Ivan Kozhedub

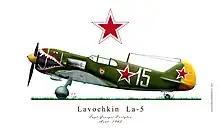
Lavochkin La-5, operated in 1943–1944

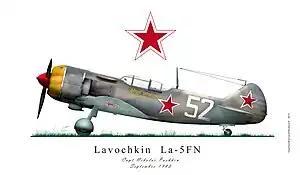
Lavochkin La-5FN, operated in 1944

In his autobiography, Kozhedub claimed to have downed two USAAF P-51 Mustang due to a friendly fire incident on 17 April 1945. By his account, he encountered a group of American B-17 Flying Fortresses under attack by Luftwaffe aircraft. His aircraft was apparently mistaken by American escort fighters for the enemy and attacked. Kozhedub, having no other option, defended himself by shooting down two of the P-51s. The story is highly suspect. Film footage exists that had been touted as Kozhedub's actual gun camera film from the event; however, the footage was shot using Zeiss equipment, which was used primarily by the Luftwaffe.